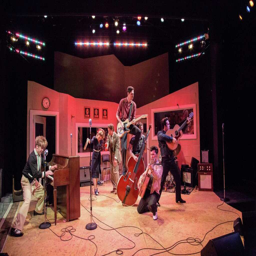
the cast of musical artist .